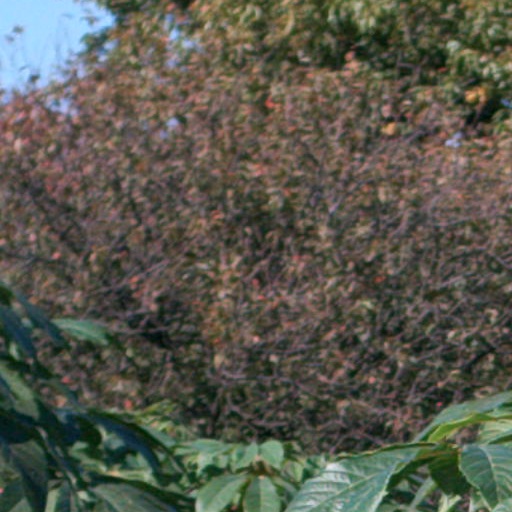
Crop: cassava